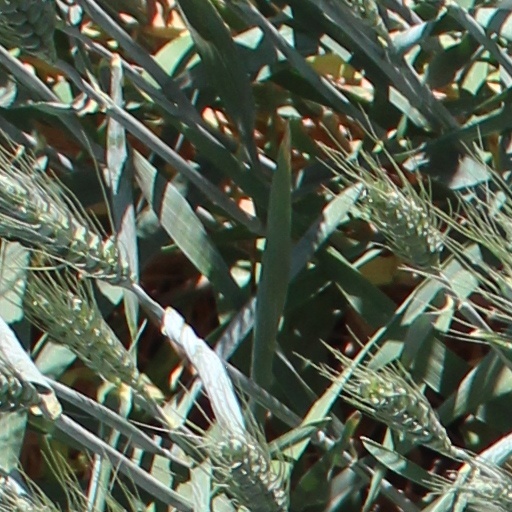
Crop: wheat